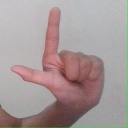
अक्षर: ल